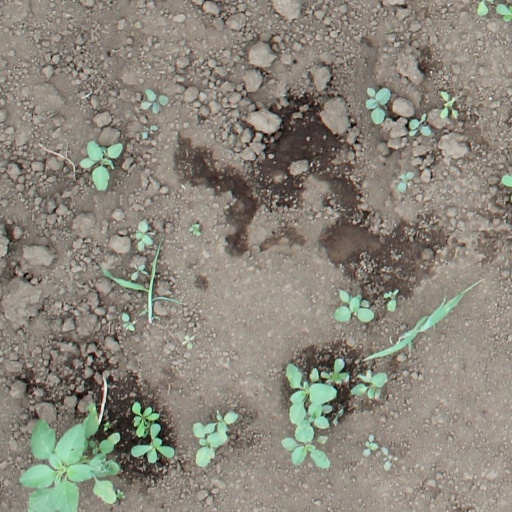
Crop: soybean